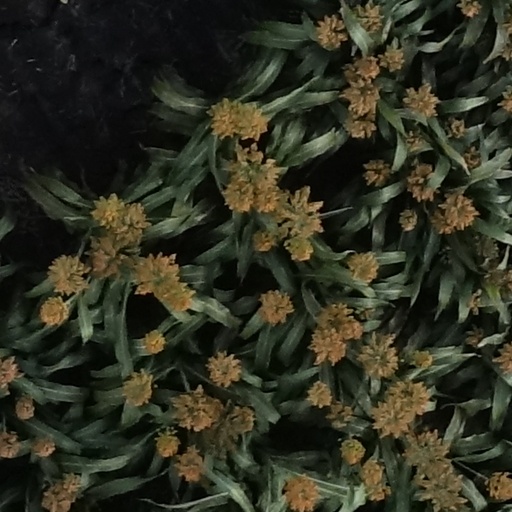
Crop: sorghum